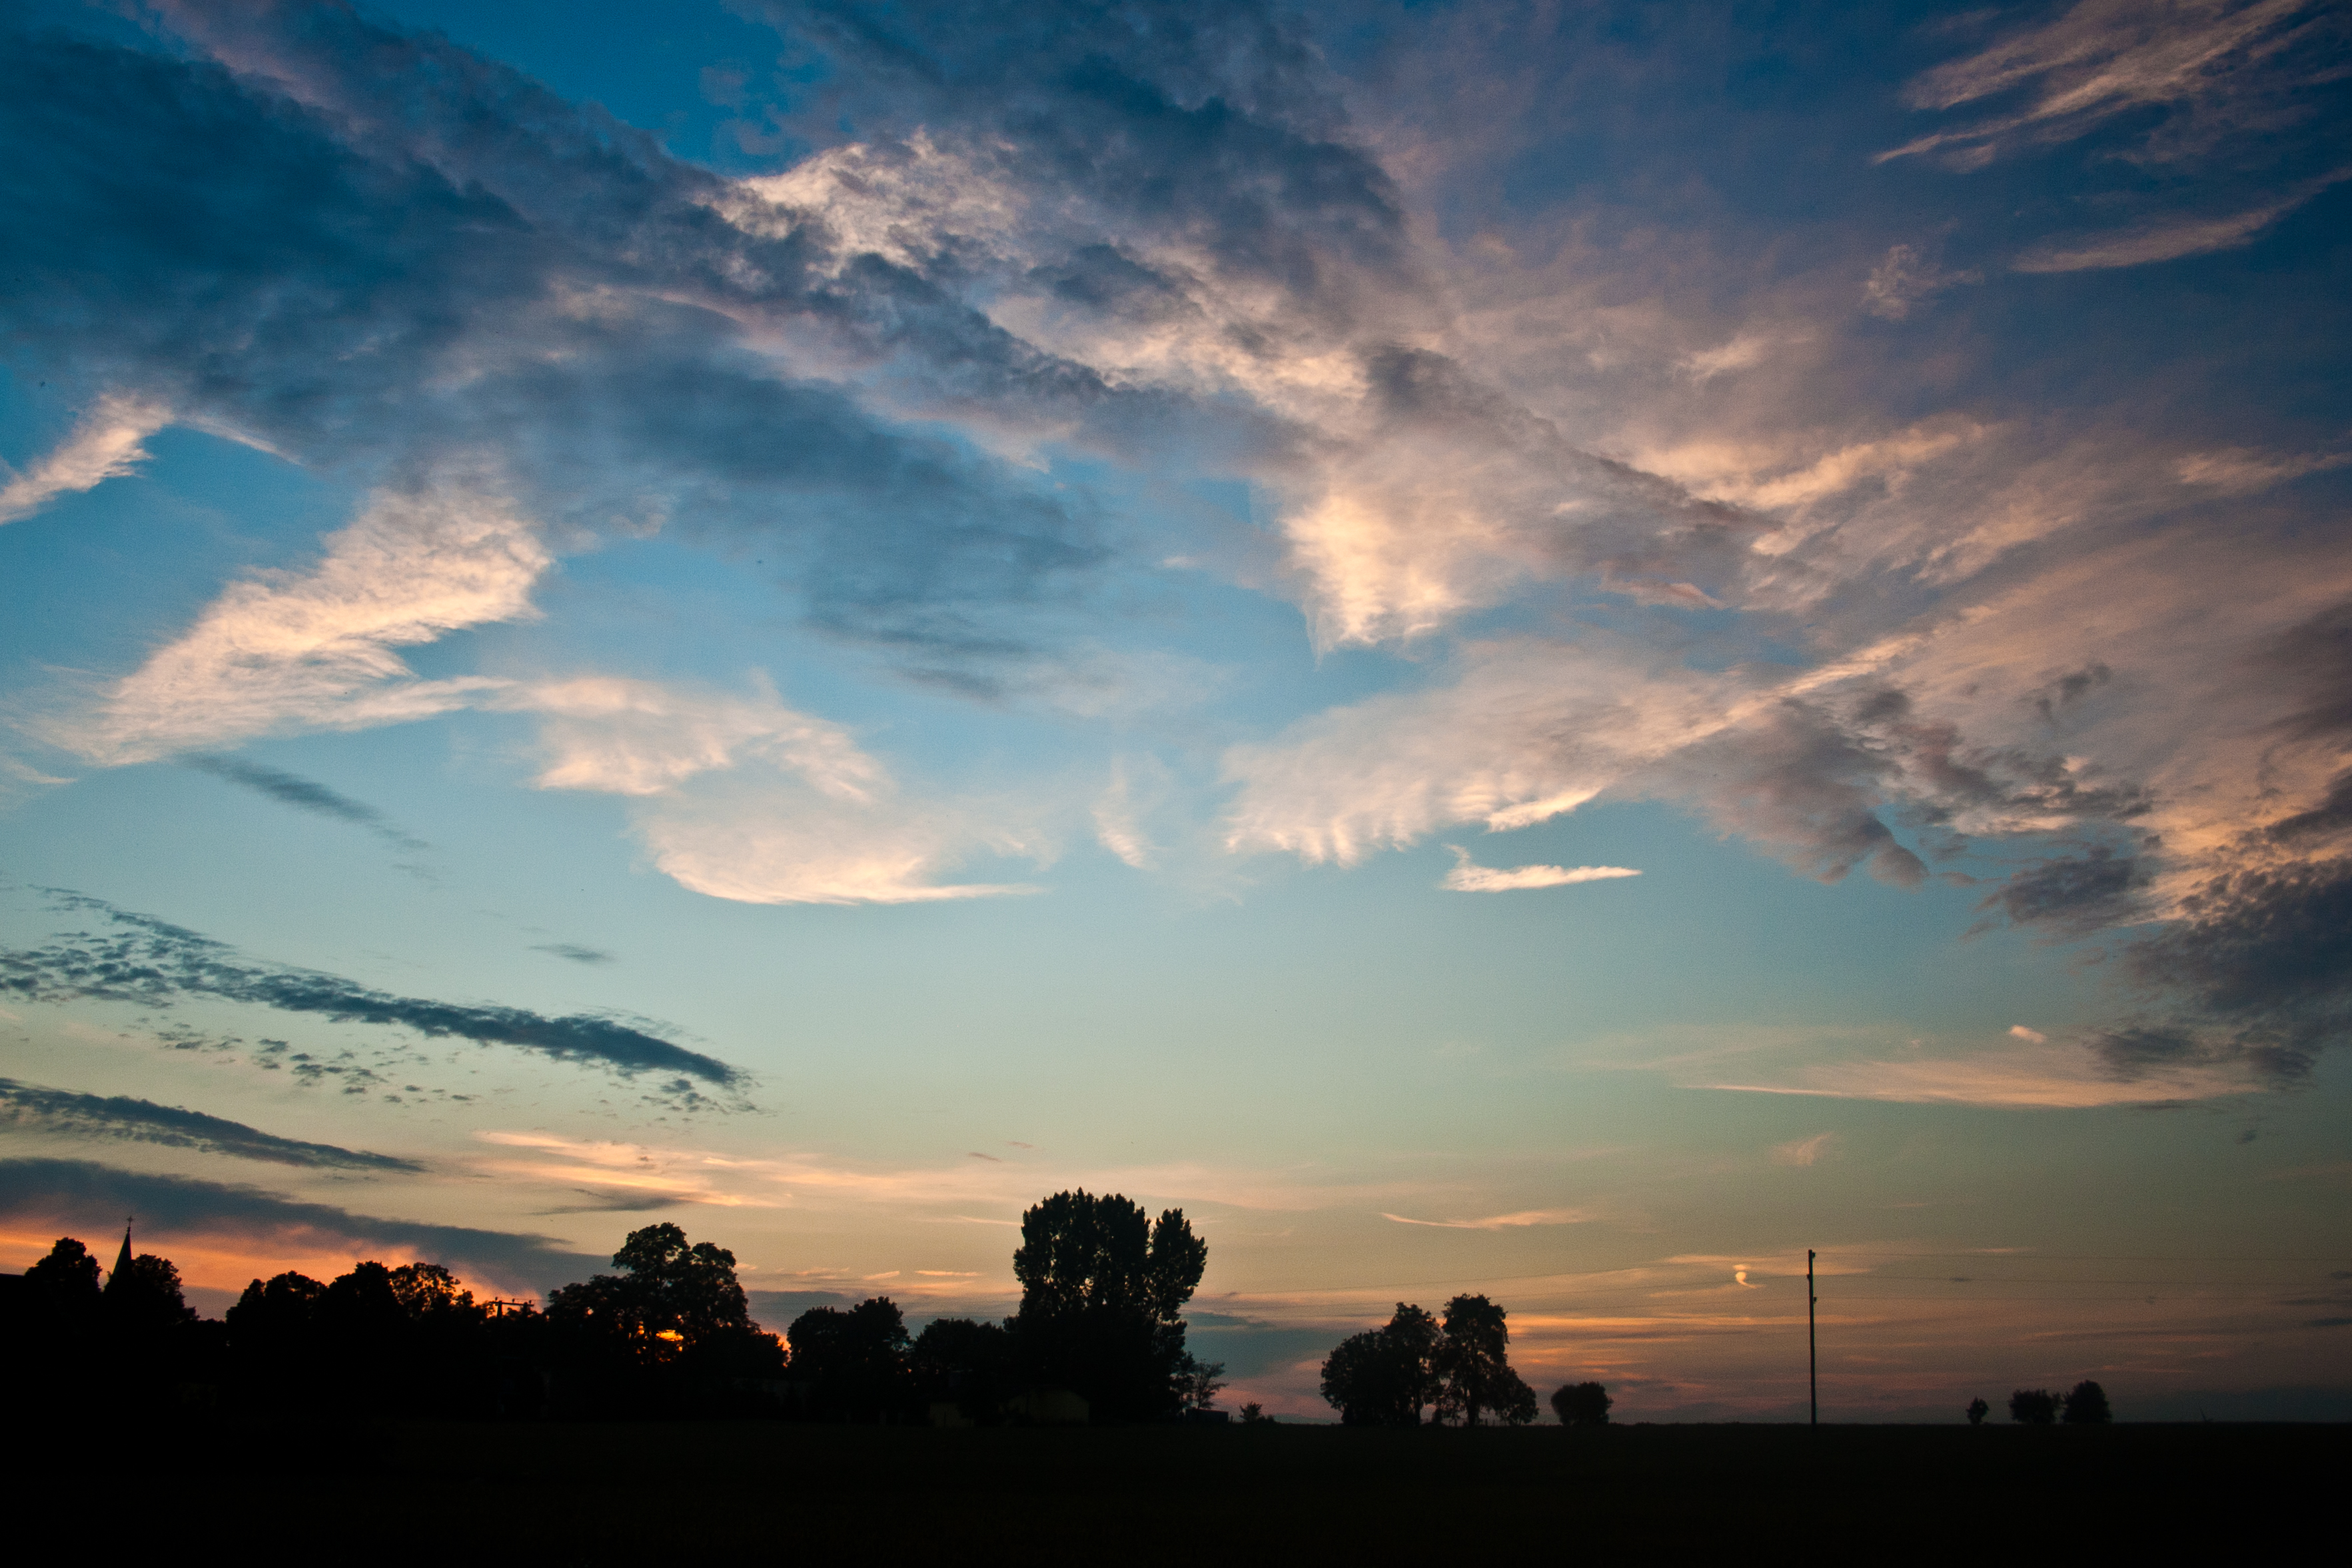
horizon, cloud, sky, sun, sunrise, sunset, field, sunlight, morning, dawn, atmosphere, dusk, evening, twilight, cumulus, clouds, afterglow, meteorological phenomenon, red sky at morning